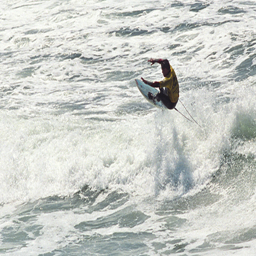
A man on a surfboard riding an ocean wave.
A man comes out of the water on a white surfboard in the ocean.
A surfer riding a wave in the ocean.
a man riding on a wave on top of a surfboard.
A surfer riding over a small wave.